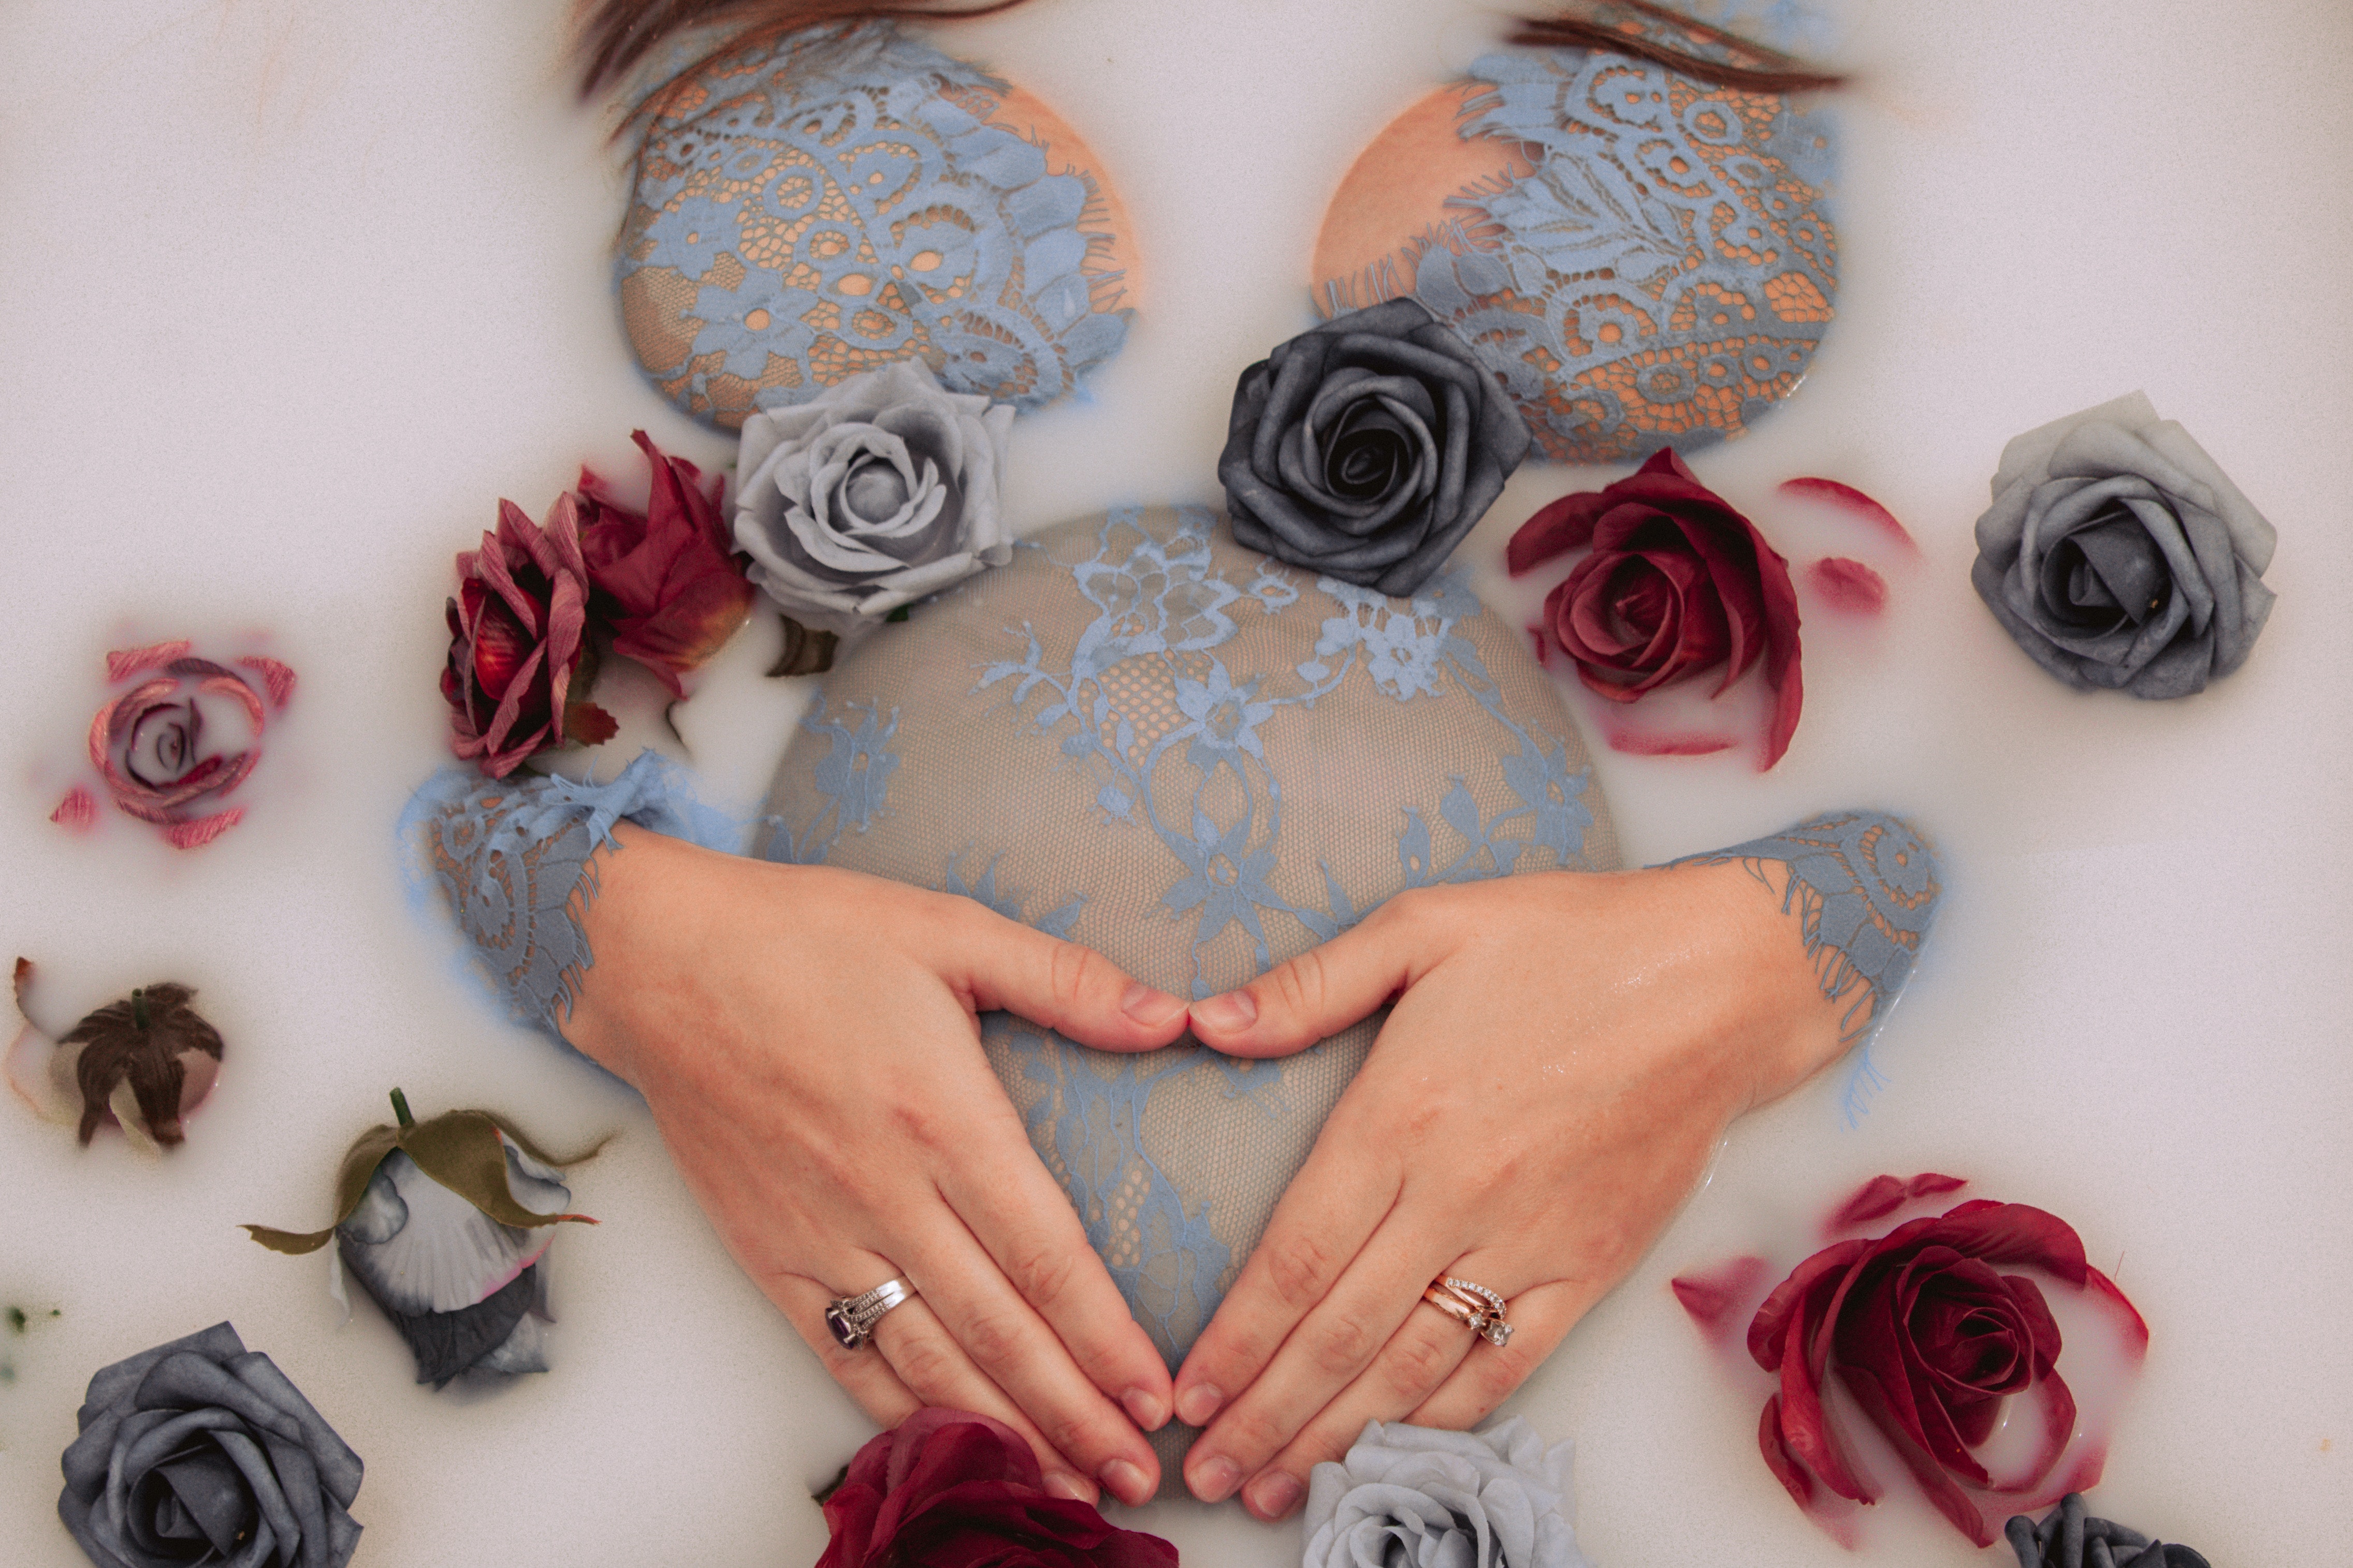
hand, plant, flower, arm, textile, fashion, petal, pink, finger, nail, red, font, necklace, rose, jewellery, pattern, electric blue, Hybrid tea rose, magenta, wrist, rose family, peach, rose order, bracelet, cut flowers, design, artificial flower, fashion accessory, flowering plant, garden roses, floral design, carmine, hair accessory, flower arranging, headpiece, rosa centifolia, still life photography, floribunda, wedding ceremony supply, photography, craft